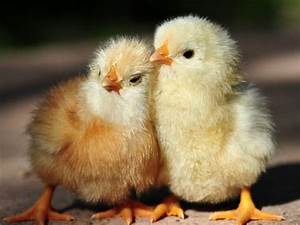
Label: chicken